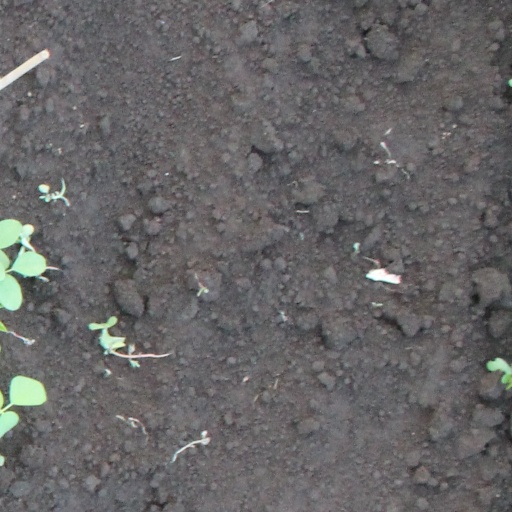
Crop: soybean